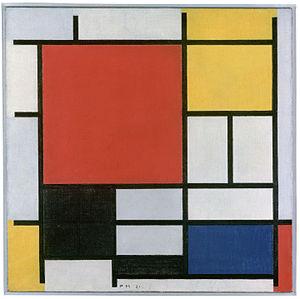
Pieter Cornelis Mondriaan, appelé Piet Mondrian à partir de 1912, né le 7 mars 1872 à Amersfoort aux Pays-Bas, et mort le 1ᵉʳ février 1944 à New York, est un peintre néerlandais reconnu comme l'un des pionniers de l’abstraction.
Le néoplasticisme est un mouvement artistique né aux Pays-Bas à partir de la revue De Stijl fondée en 1917 par le peintre néerlandais Theo van Doesburg, et théorisé par Piet Mondrian qui le caractérise par la pratique d'un art abstrait, austère et géométrique. Si la Première Guerre mondiale suscite chez les expressionnistes allemands une architecture utopique de la transparence et du mouvent qui se manifeste dans un cercle d'architectes formant en Allemagne le groupe Gläserne Kette, la neutralité des Pays-Bas durant ce conflit catalyse le mouvement hollandais du groupe De Stijl qui revendique la synthèse de tous les arts nourrissant ses expérimentations avant-gardistes.
La maison Schröder de Rietveld est construite en 1924 par l'architecte néerlandais Gerrit Rietveld pour Truus Schröder, pharmacienne impliquée au sein du mouvement De Stijl. Se trouvant à Utrecht parmi d'autres villas bourgeoises, elle est désormais reconnue comme un des premiers symboles du mouvement moderne en architecture, illustration de l'aventure néoplasticiste de l'architecte néerlandais Rietveld.
Les Peupliers est le titre d'une série de vingt-trois tableaux impressionnistes peints par Claude Monet de l'été à l'automne 1891, entre la série des Meules, achevée au début de l'année 1891, et celle des vues de la Cathédrale de Rouen, débutée en février 1892.